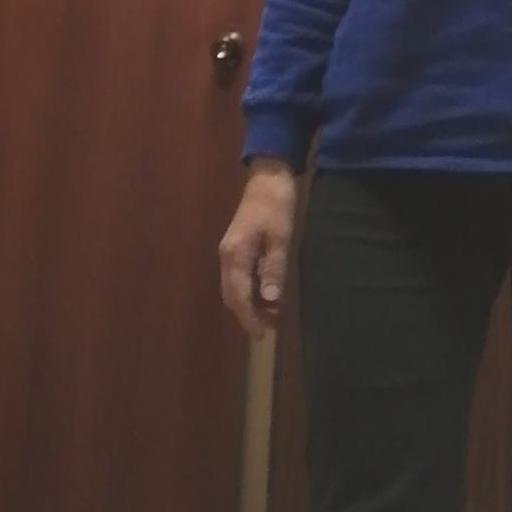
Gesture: no_gesture